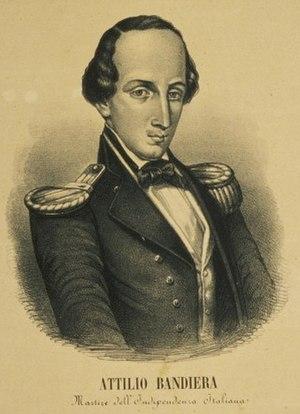
Attilio Bandiera et Emilio Bandiera sont des patriotes italiens.